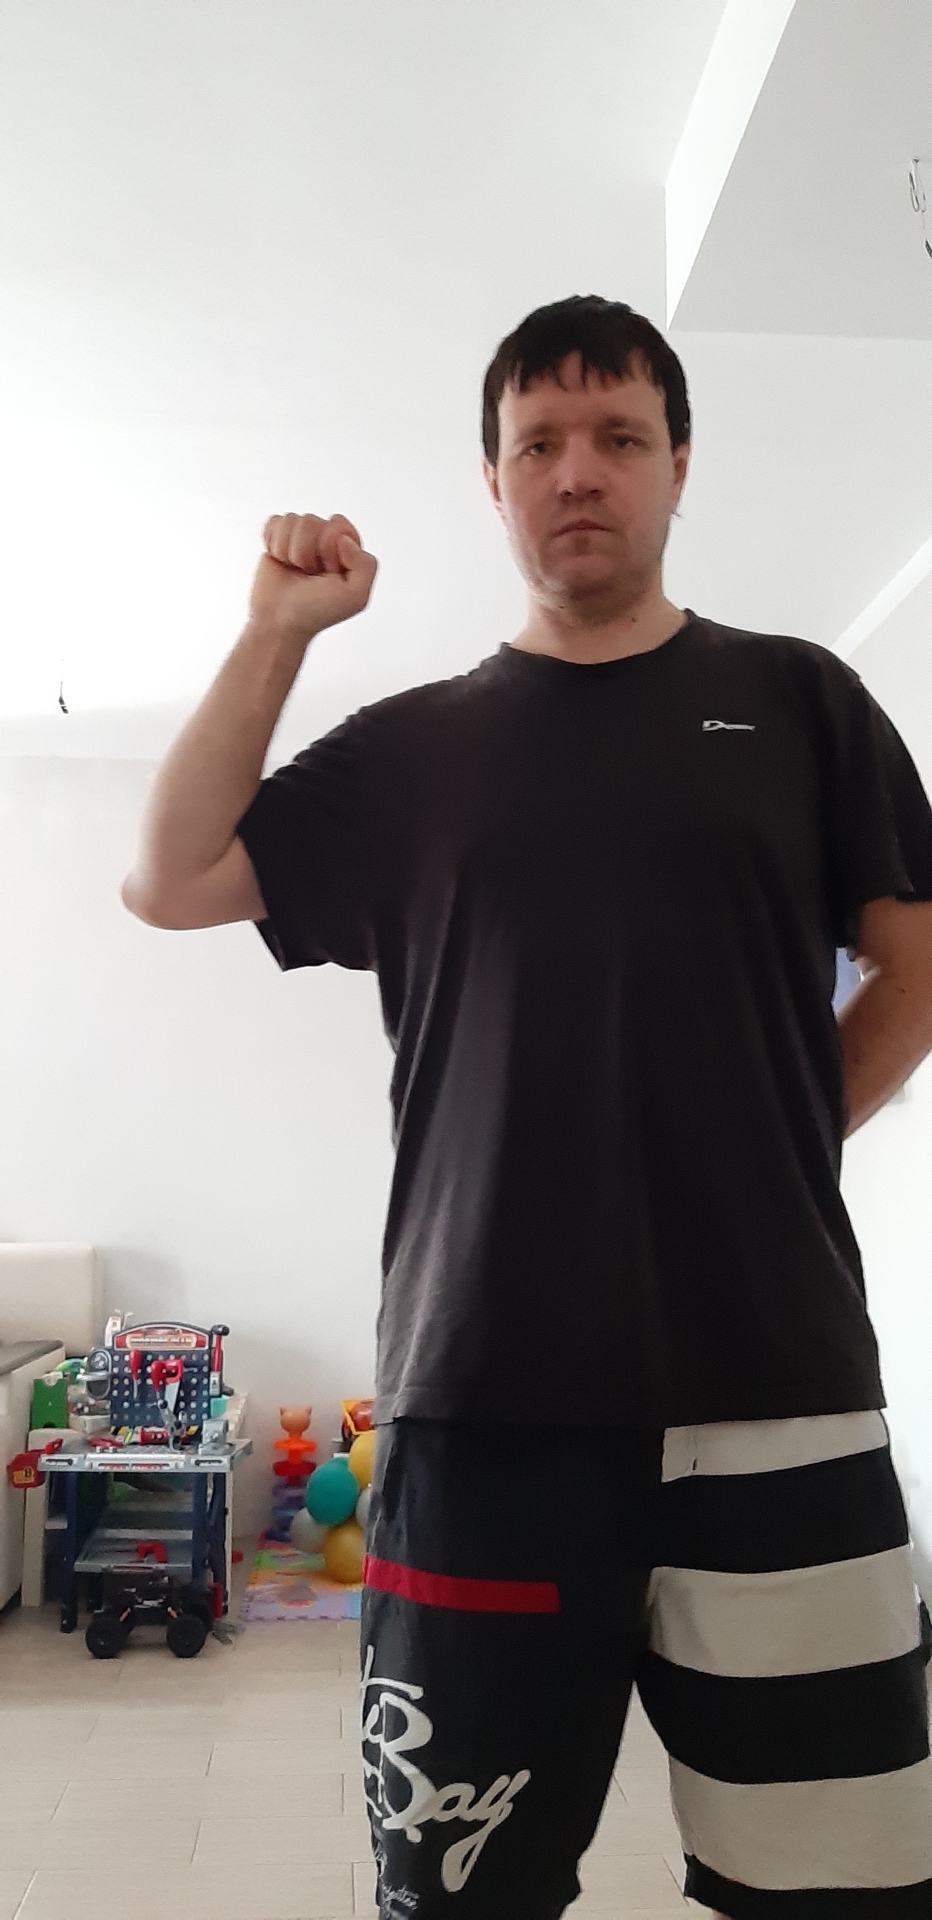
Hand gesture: fist